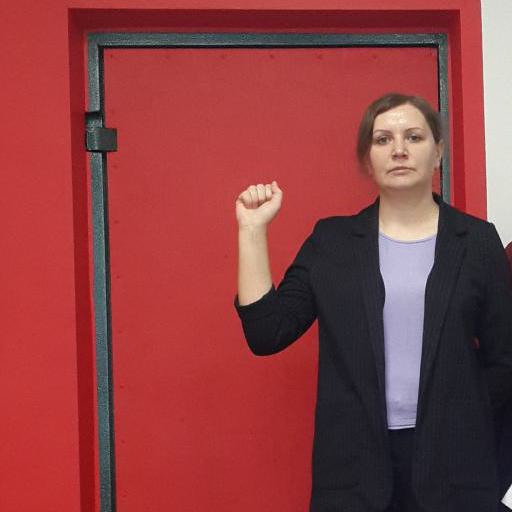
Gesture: fist